Atlantic Popes

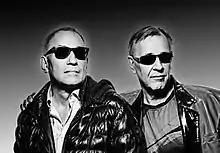
Band photo Atlantic Popes (photo session autumn 2020)

Atlantic Popes are a virtual music project by Bernhard Lloyd, co-founder and long-time member of the German synth-pop band Alphaville, and singer Max Holler.